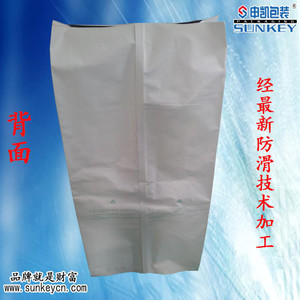
Label: plastic